Yong River (Guangxi)

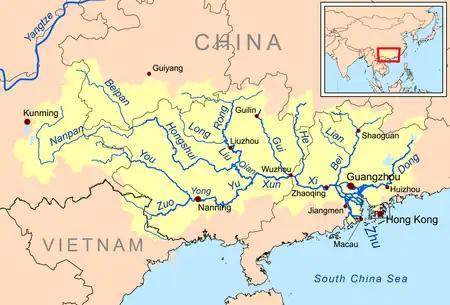
Watershed of the Pearl River

The Yong River is a river of China, located in Nanning, Guangxi Zhuang Autonomous Region. It joins into the Yu River and flows into the South China Sea.